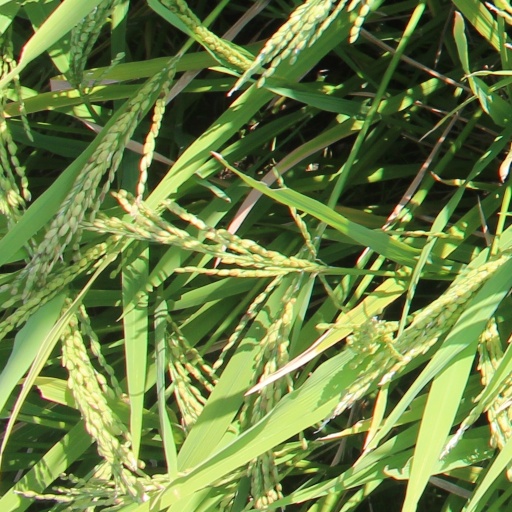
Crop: rice